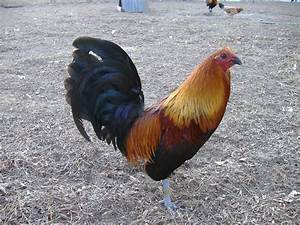
Label: gallina